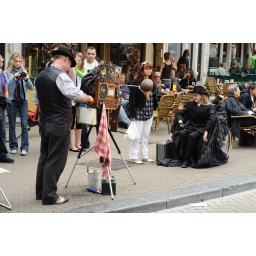
my son was offered a free portrait by Karoly Almos because he liked the clothes my son was wearing, Amsterdam